Georges-Ernest Coquart

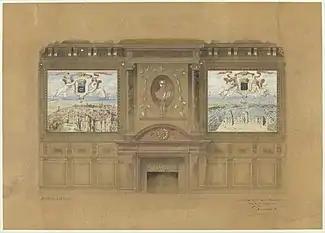
Design for the Grand Chamber at the Court of Cassation

His father, François-Henri Coquart (1800-1885), was also an architect. At the age of sixteen, he entered the École des Beaux-Arts, where he studied in the workshop of Louis-Hippolyte Lebas. In 1858, after five attempts, he won the Prix de Rome with his plans for an "Imperial Hotel", devoted to disabled Navy veterans.